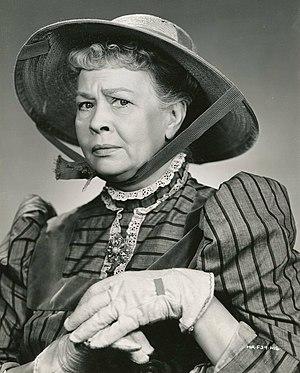
Kathleen Howard — née à Clifton, auj. Niagara Falls le 27 juillet 1884, et morte à Hollywood le 15 avril 1956 — est une chanteuse d'opéra, puis actrice, canadienne.